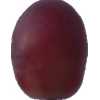
Label: pink_grape